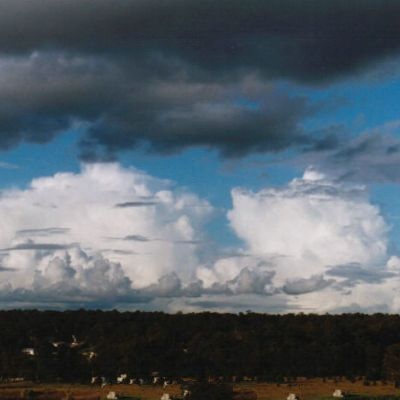
Cloud type: Stratocumulus (Sc)